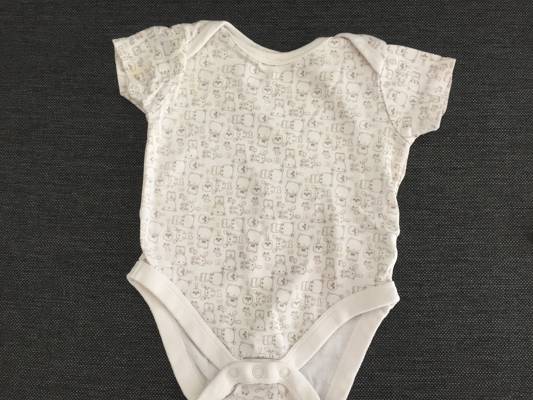
Waste category: clothes